Hybrid vehicle

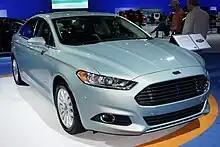
The Ford Fusion Energi is a plug-in hybrid with an all-electric range of .

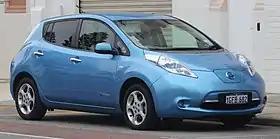
The Nissan Leaf was the first plug-in electric car equipped with Nissan's Vehicle Sound for Pedestrians.

Another subtype of hybrid vehicles is the plug-in hybrid electric vehicle. The plug-in hybrid is usually a general fuel-electric (parallel or serial) hybrid with increased energy storage capacity, usually through a lithium-ion battery, which allows the vehicle to drive on all-electric mode a distance that depends on the battery size and its mechanical layout (series or parallel). It may be connected to mains electricity supply at the end of the journey to avoid charging using the on-board internal combustion engine.